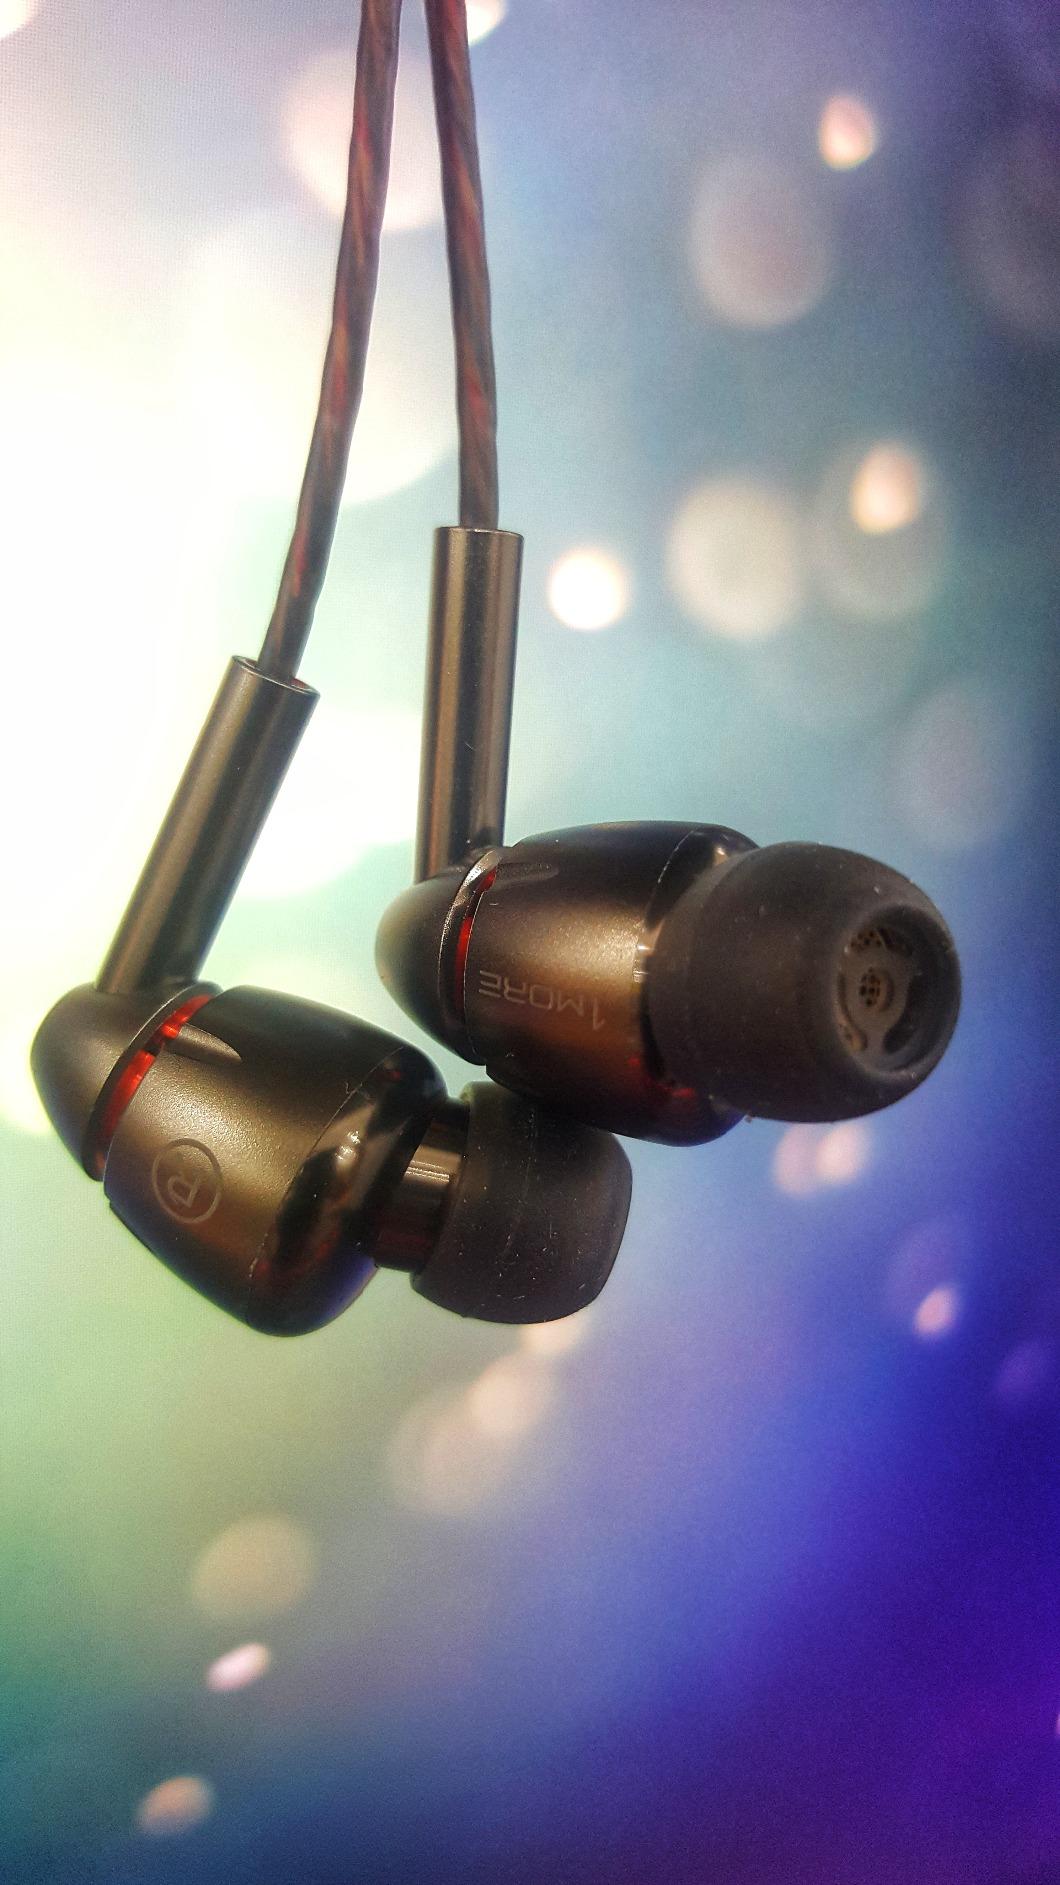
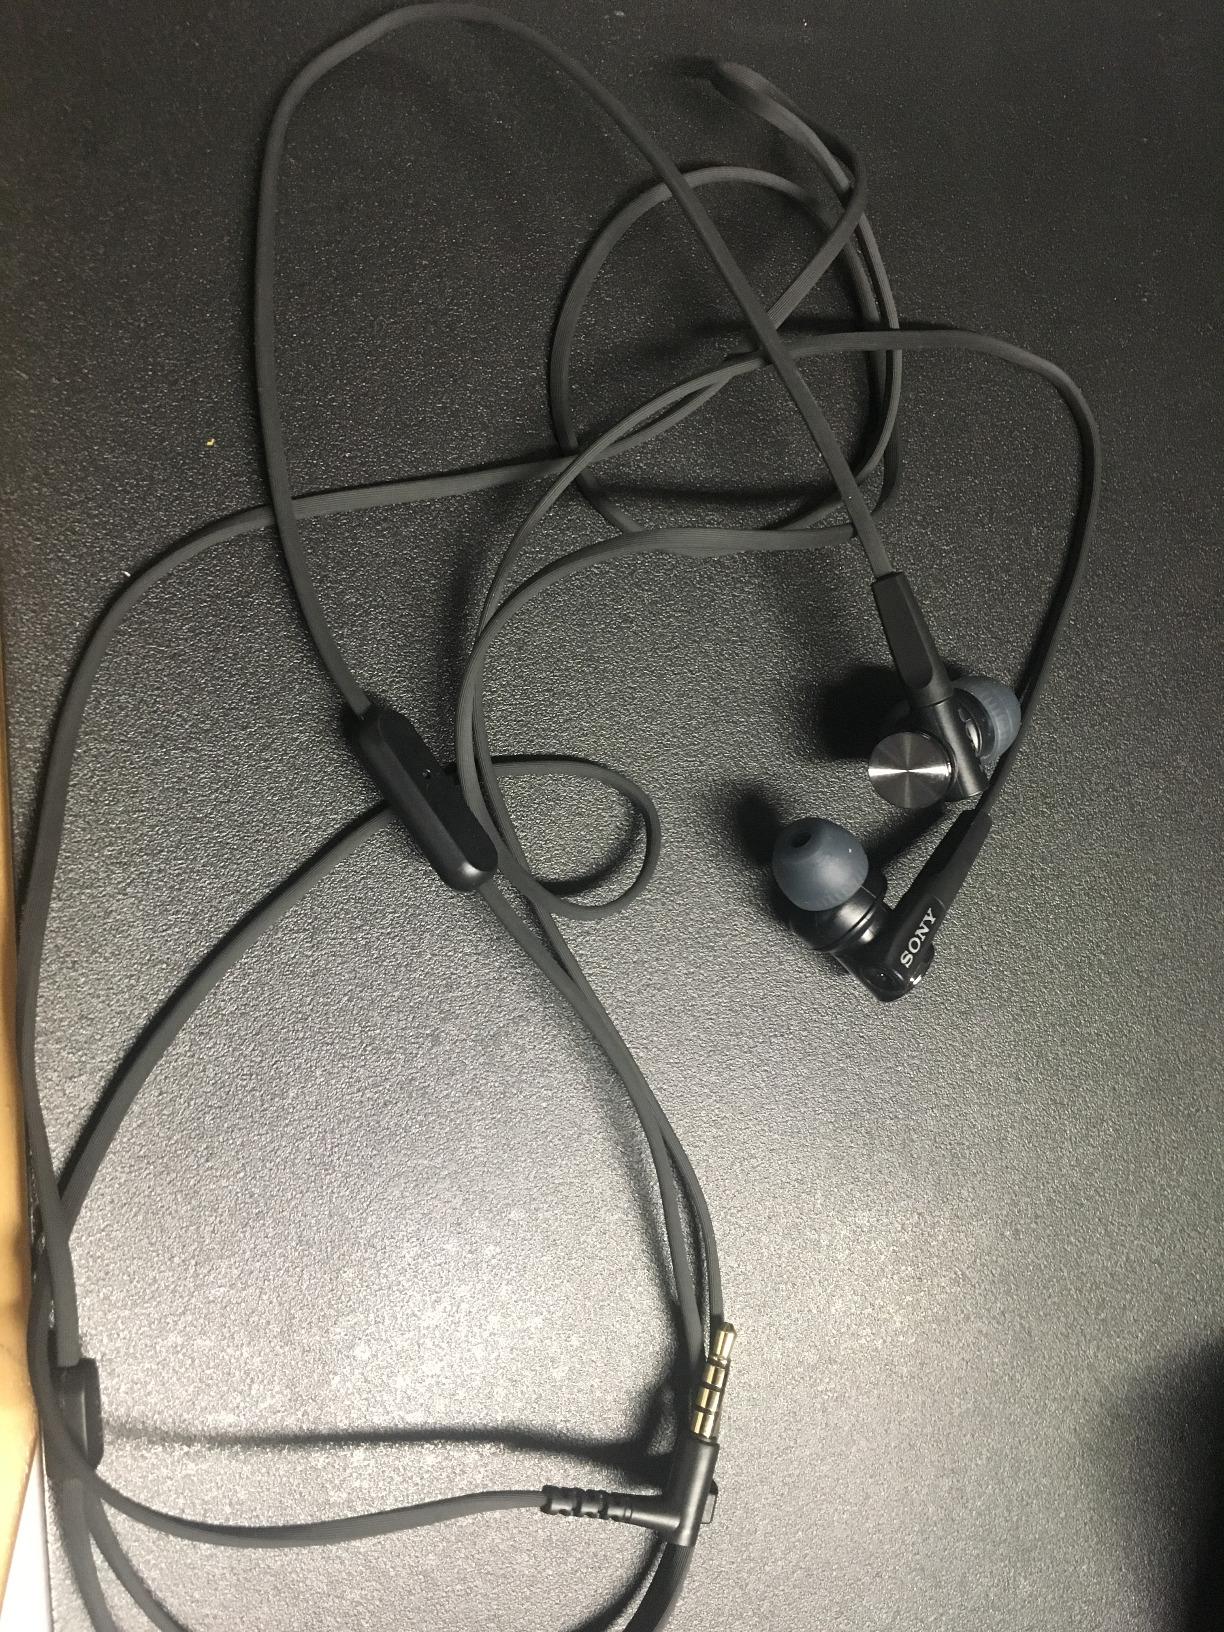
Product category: headphones
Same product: no